Nature Reserve of Ghirardi

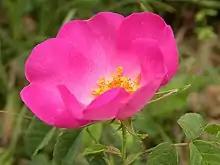
Gallic rose

The vegetation is mainly composed of trees but it also comprehends a percentage of flowers as "Lilium bulbiferum", squill, gentians, crocus, dogtooth violet, and rose hips.